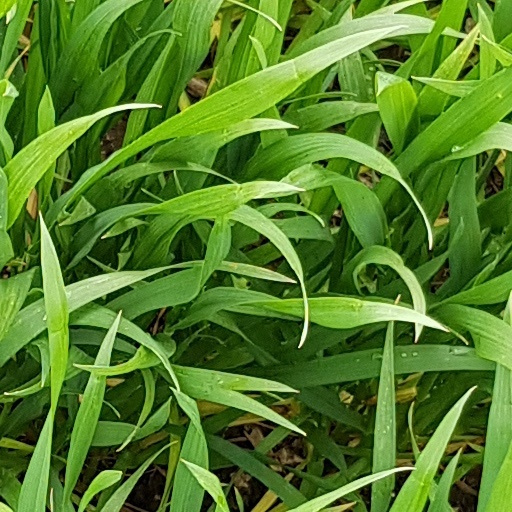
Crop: wheat